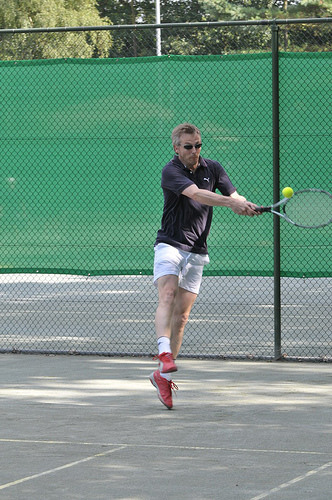
một nam vận động viên tennis đang nhảy lên để đánh bóng